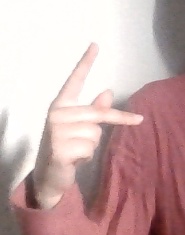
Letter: dha